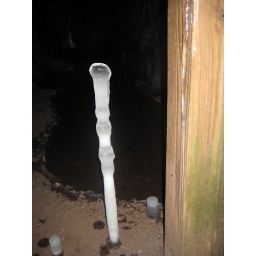
These formed on the roof of the cave then fell and planted themselves in the ground